Haidari concentration camp

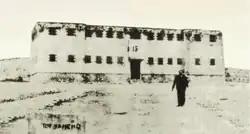
The notorious "Block 15" in the 1950s. Built before the war as a military prison, it became the camp's strict solitary confinement building. Cramped conditions, absence of basic sanitation, isolation from the outside world and the guards' brutality affected the inmates' health and sanity.

The camp was originally built as an army barracks which had never been finished, and its structures were looted in 1941. As a result, it was in poor shape when the first prisoners started arriving at the beginning of September 1943, and the situation would deteriorate further in the months to come, when the camp came under German control. The camp had a roughly rectangular shape, surrounded by a triple barbed wire fence, with guard towers at every . The camp's gate was on the western side of the fence. Most buildings were clustered on the northern half of the camp. Blocks 1 to 4 were located there, built in a staggered line towards the East. These were two-storey barracks buildings, divided in two equal but separate sections, western and eastern, with separate entrances to each. In addition, the north-eastern corner housed storage houses, the mess hall, the baths (Block 16), where the women's solitary confinement cells were also located, the workshops (Block 21) and the camp headquarters (Block 20). The infamous Block 15, located to the east of the headquarters, was the solitary confinement facility, with the camp guard's quarters and mess room. In the south-eastern corner there was the isolated women's wing (Block 6). Under the Germans, the first floor housed Jewish women, while the second floor was reserved for Christians. In total, over 300 Christian and 2,500 Jewish women passed through Haidari beginning on 7 December 1943, including heroines of the Resistance such as Iro Konstantopoulou or Lela Karagianni (executed on 5 and 8 September 1944 respectively).